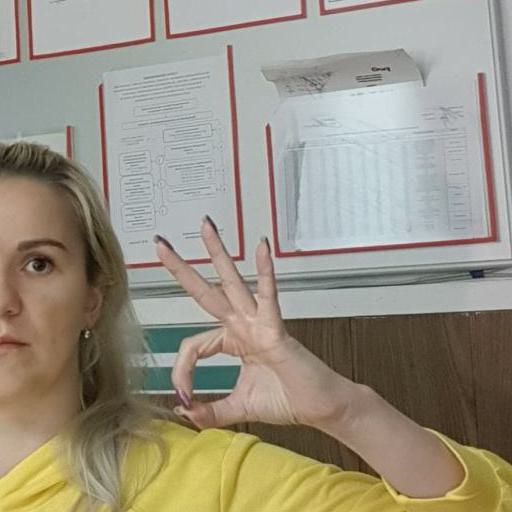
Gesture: ok